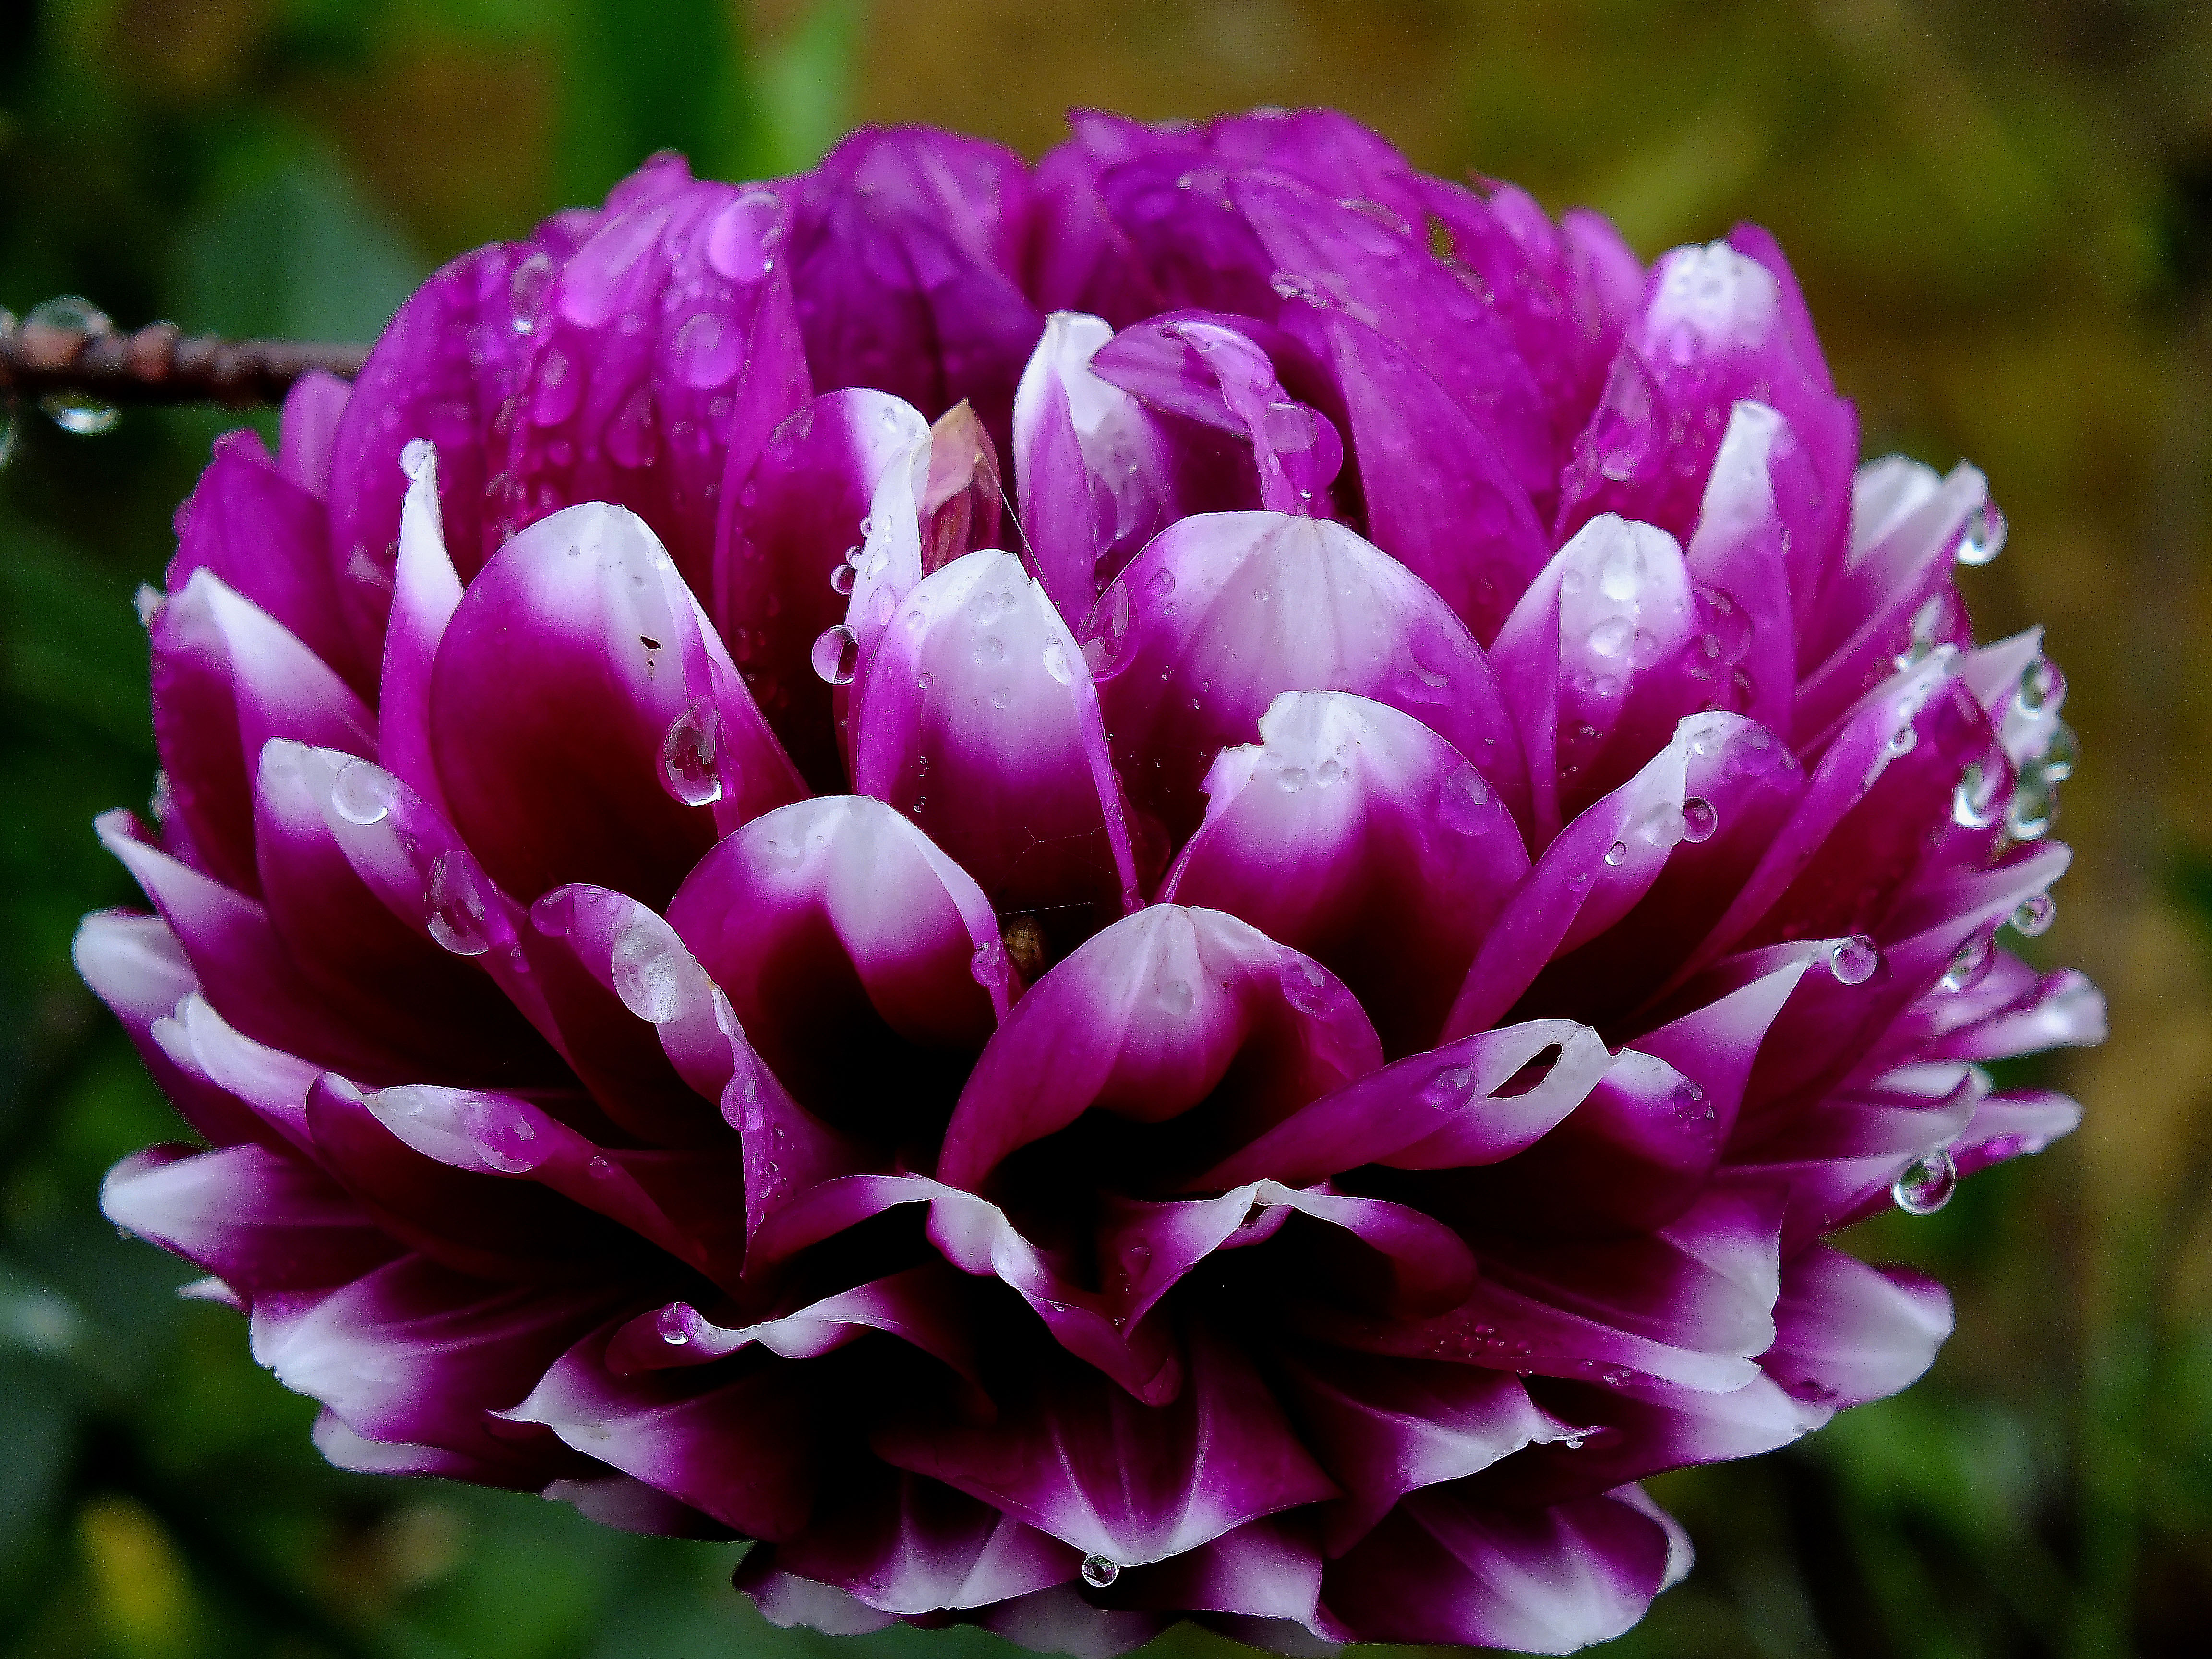
blossom, plant, flower, petal, macro, botany, flora, flores, peony, ggl1, macro photography, flowering plant, daisy family, land plant